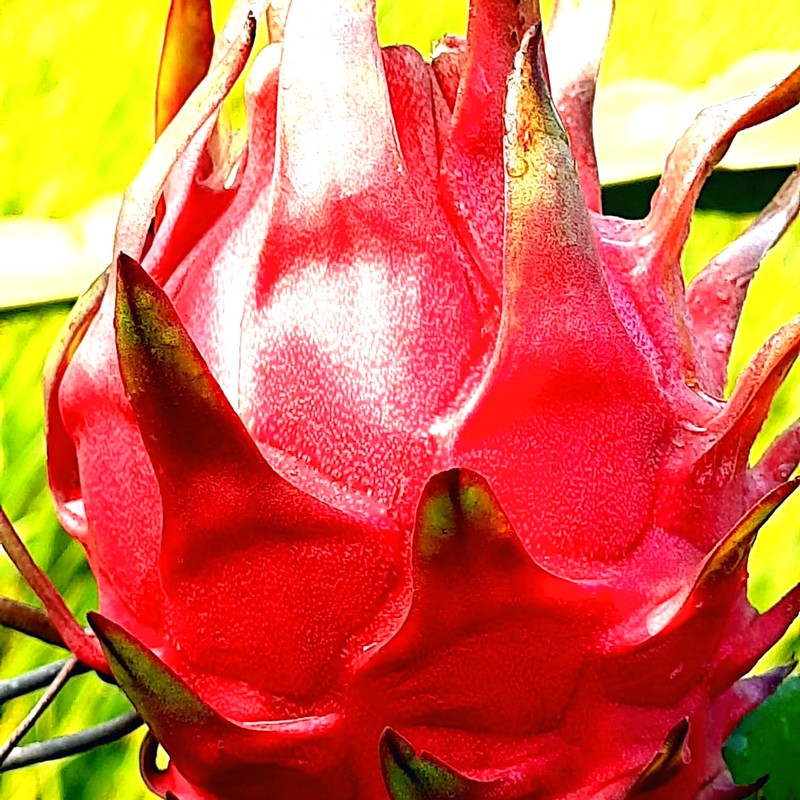
Label: Mature Dragon Fruit